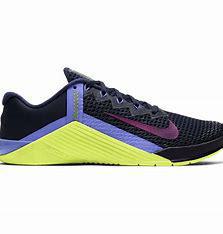
Brand: Nike
Model: Metcon 6